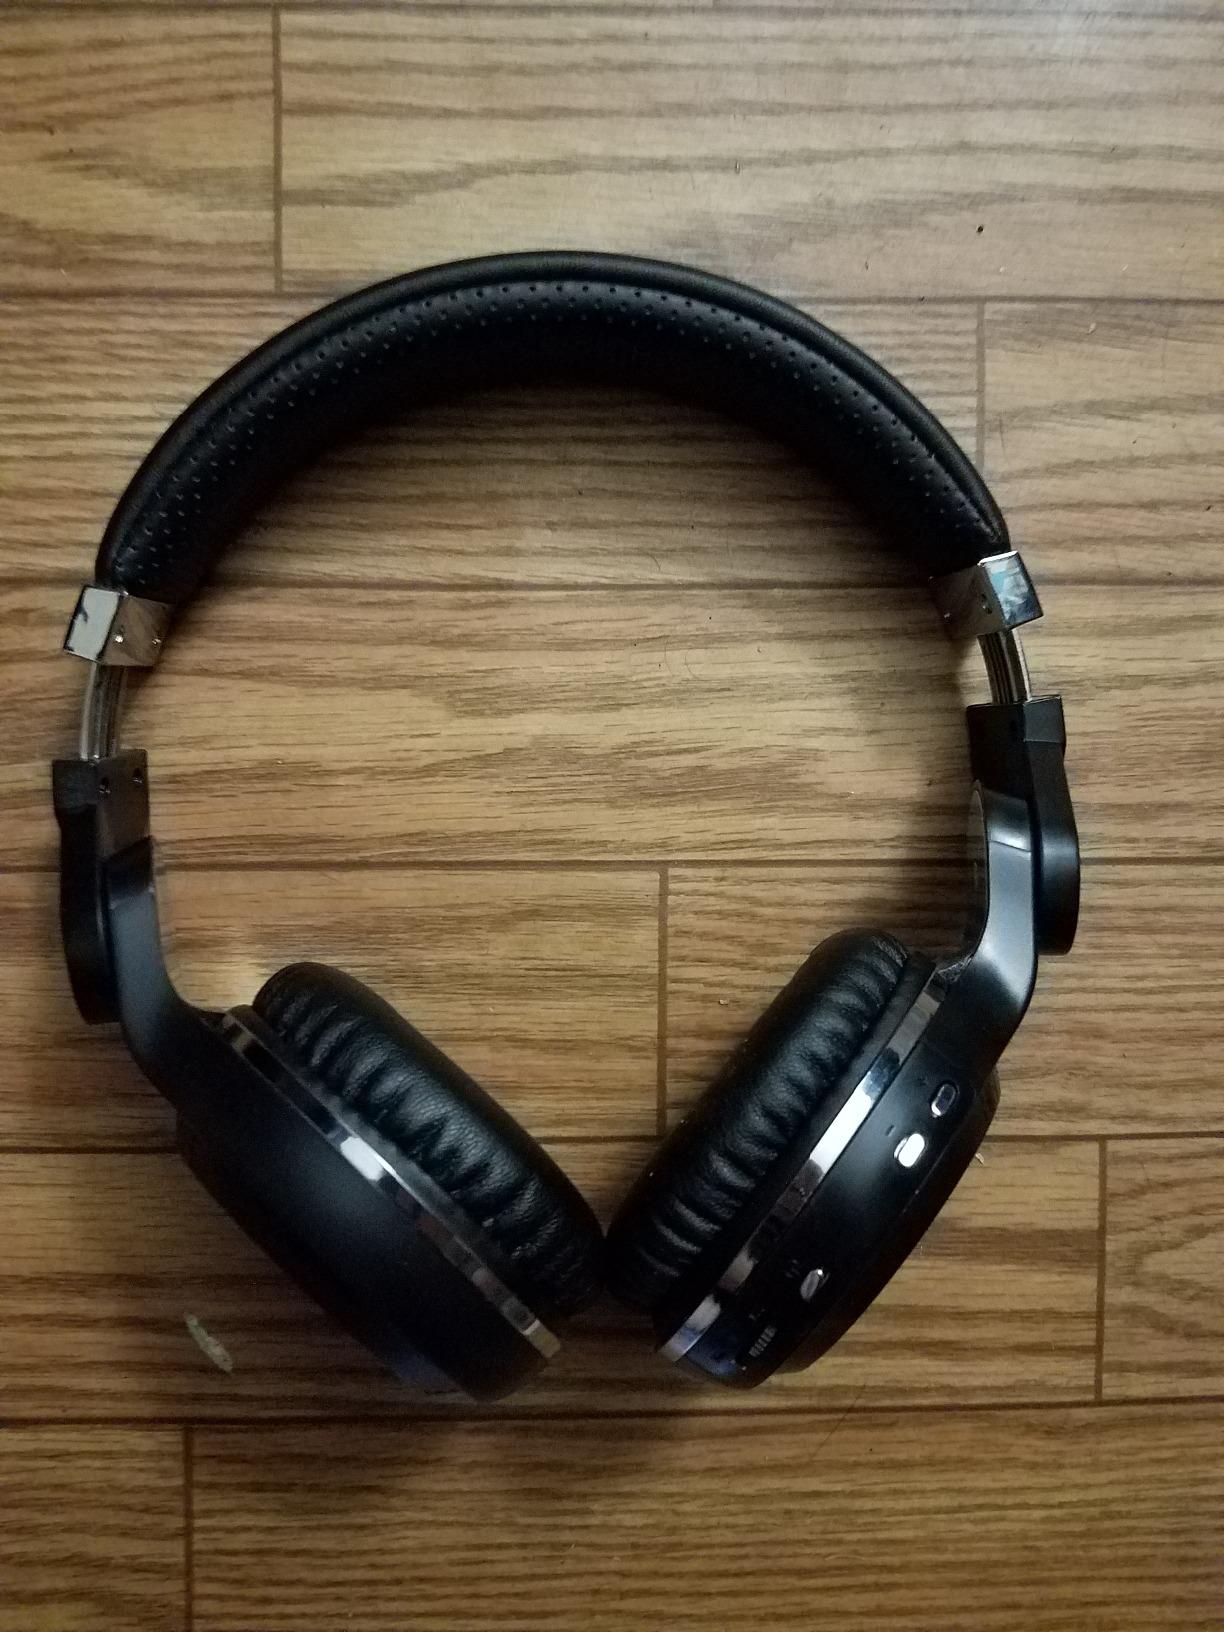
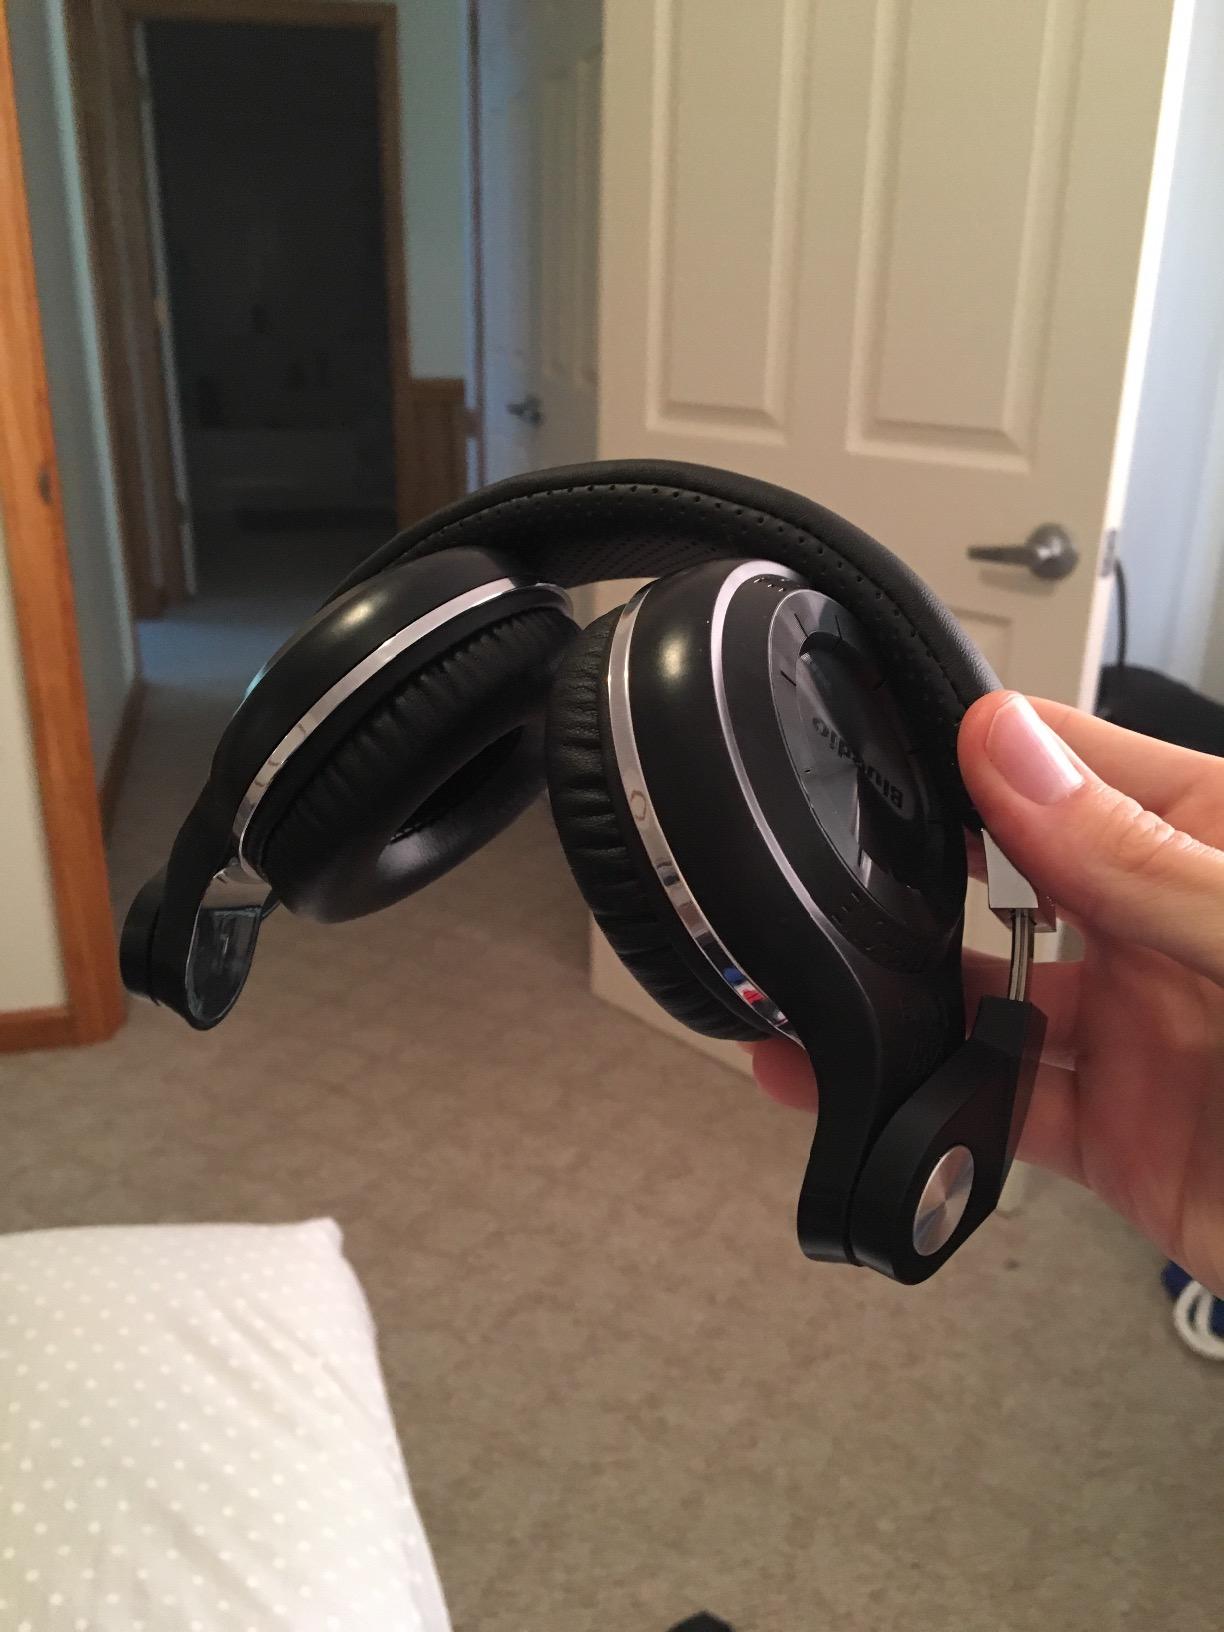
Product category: headphones
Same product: yes